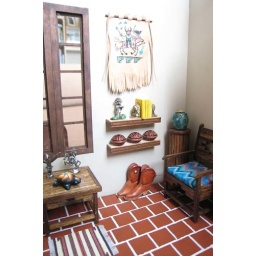
New chair and table in the corner